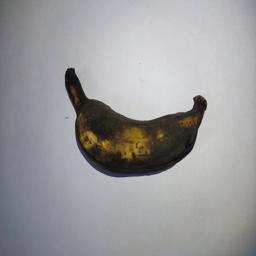
Ripeness: Overripe